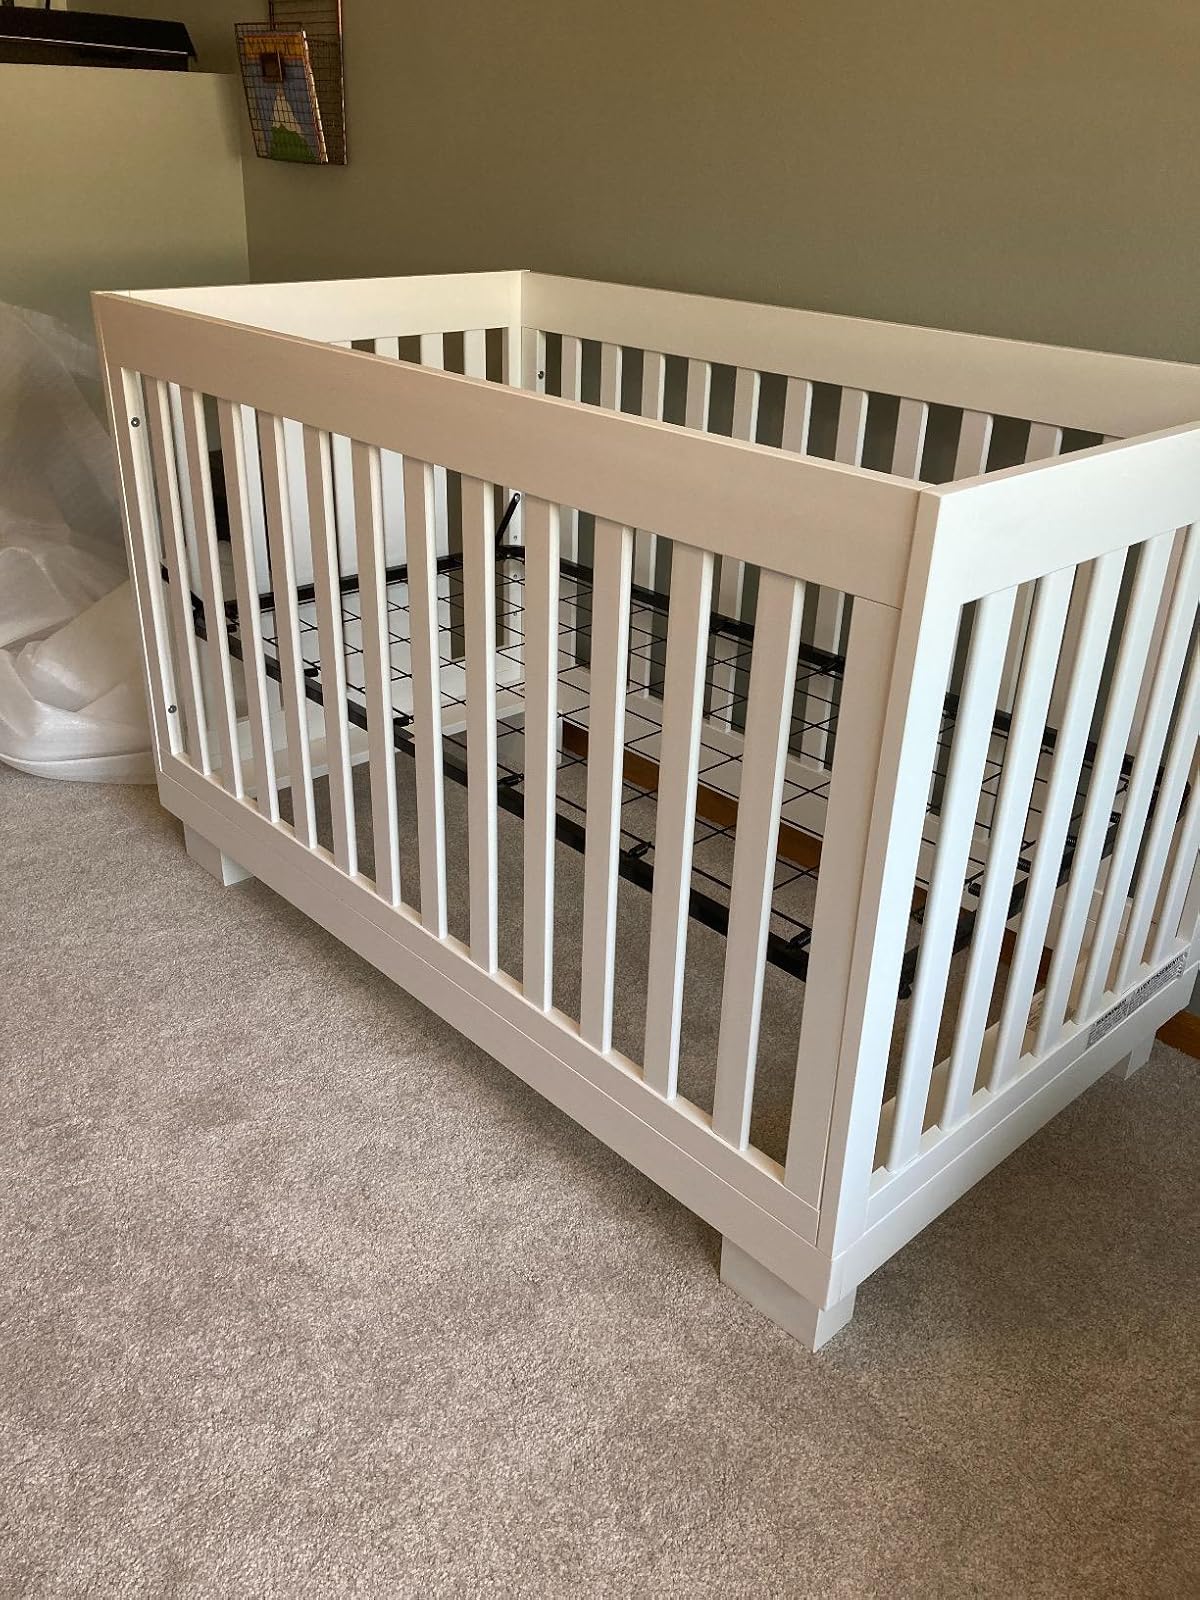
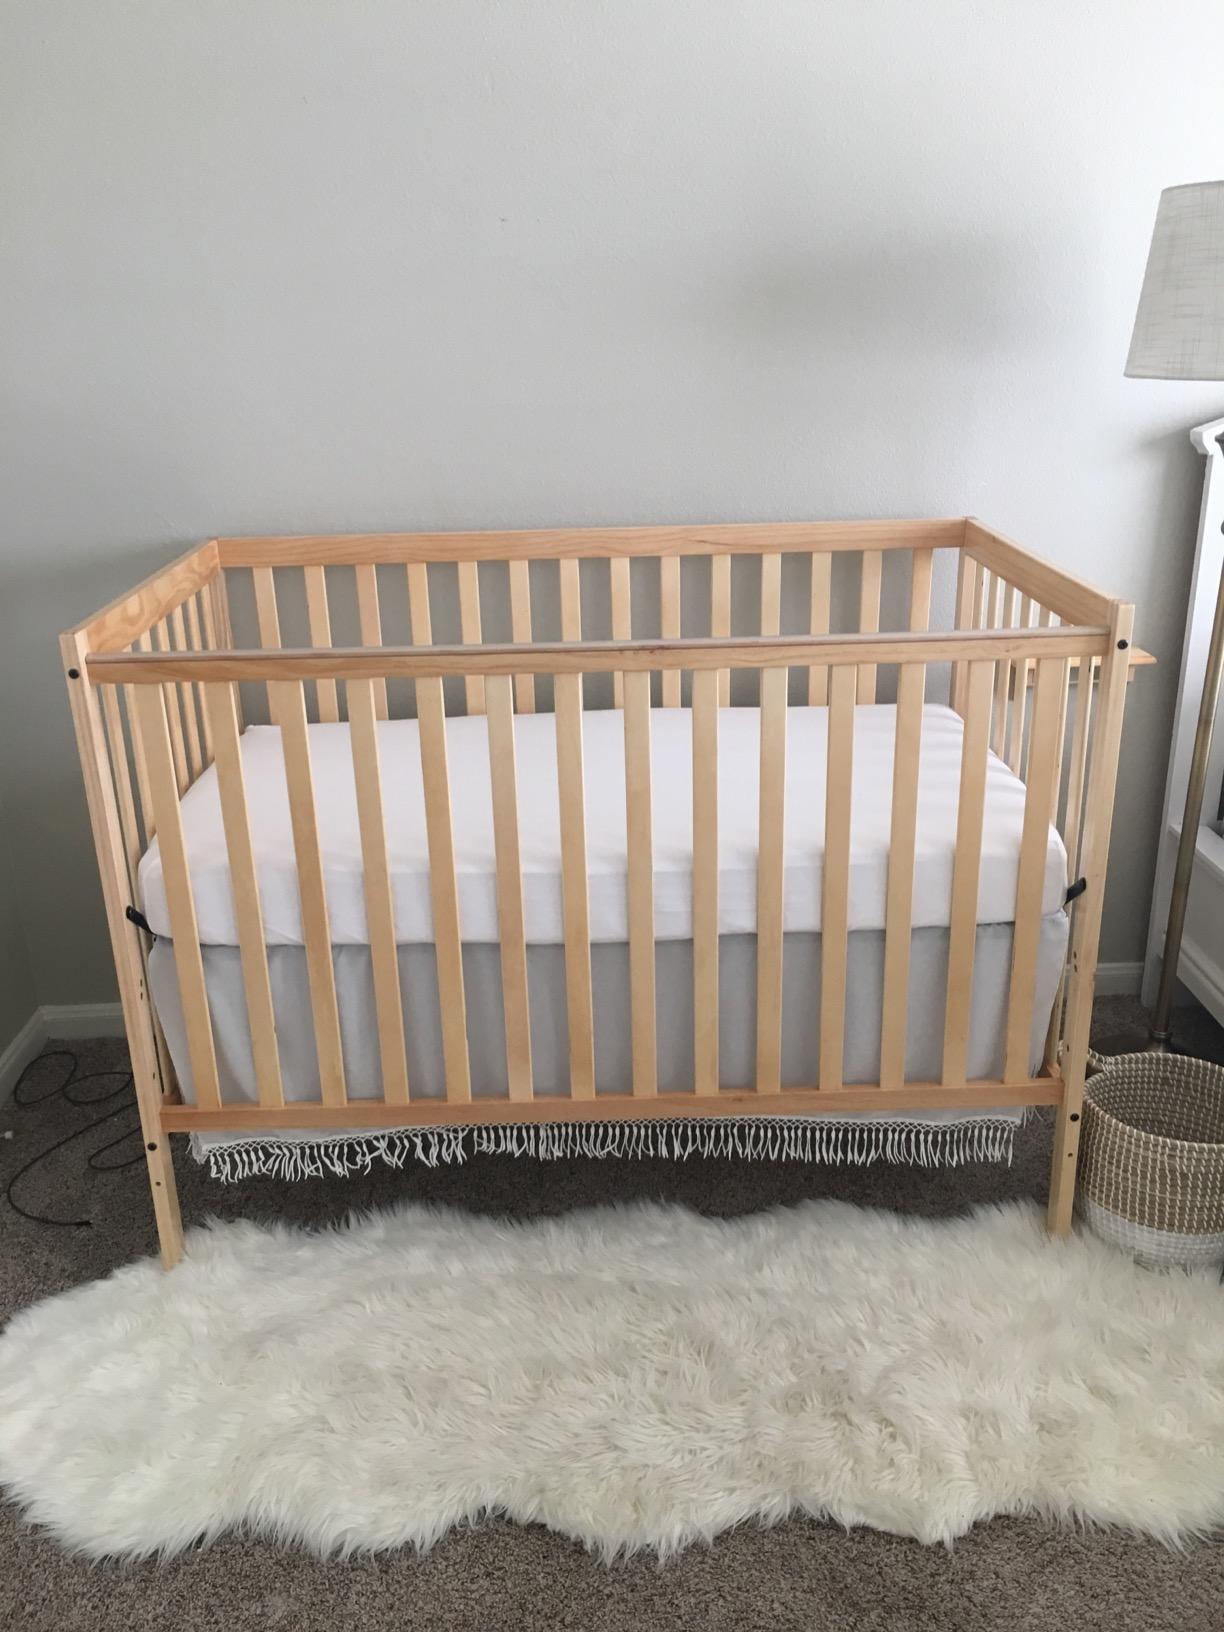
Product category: products_crib
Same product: no